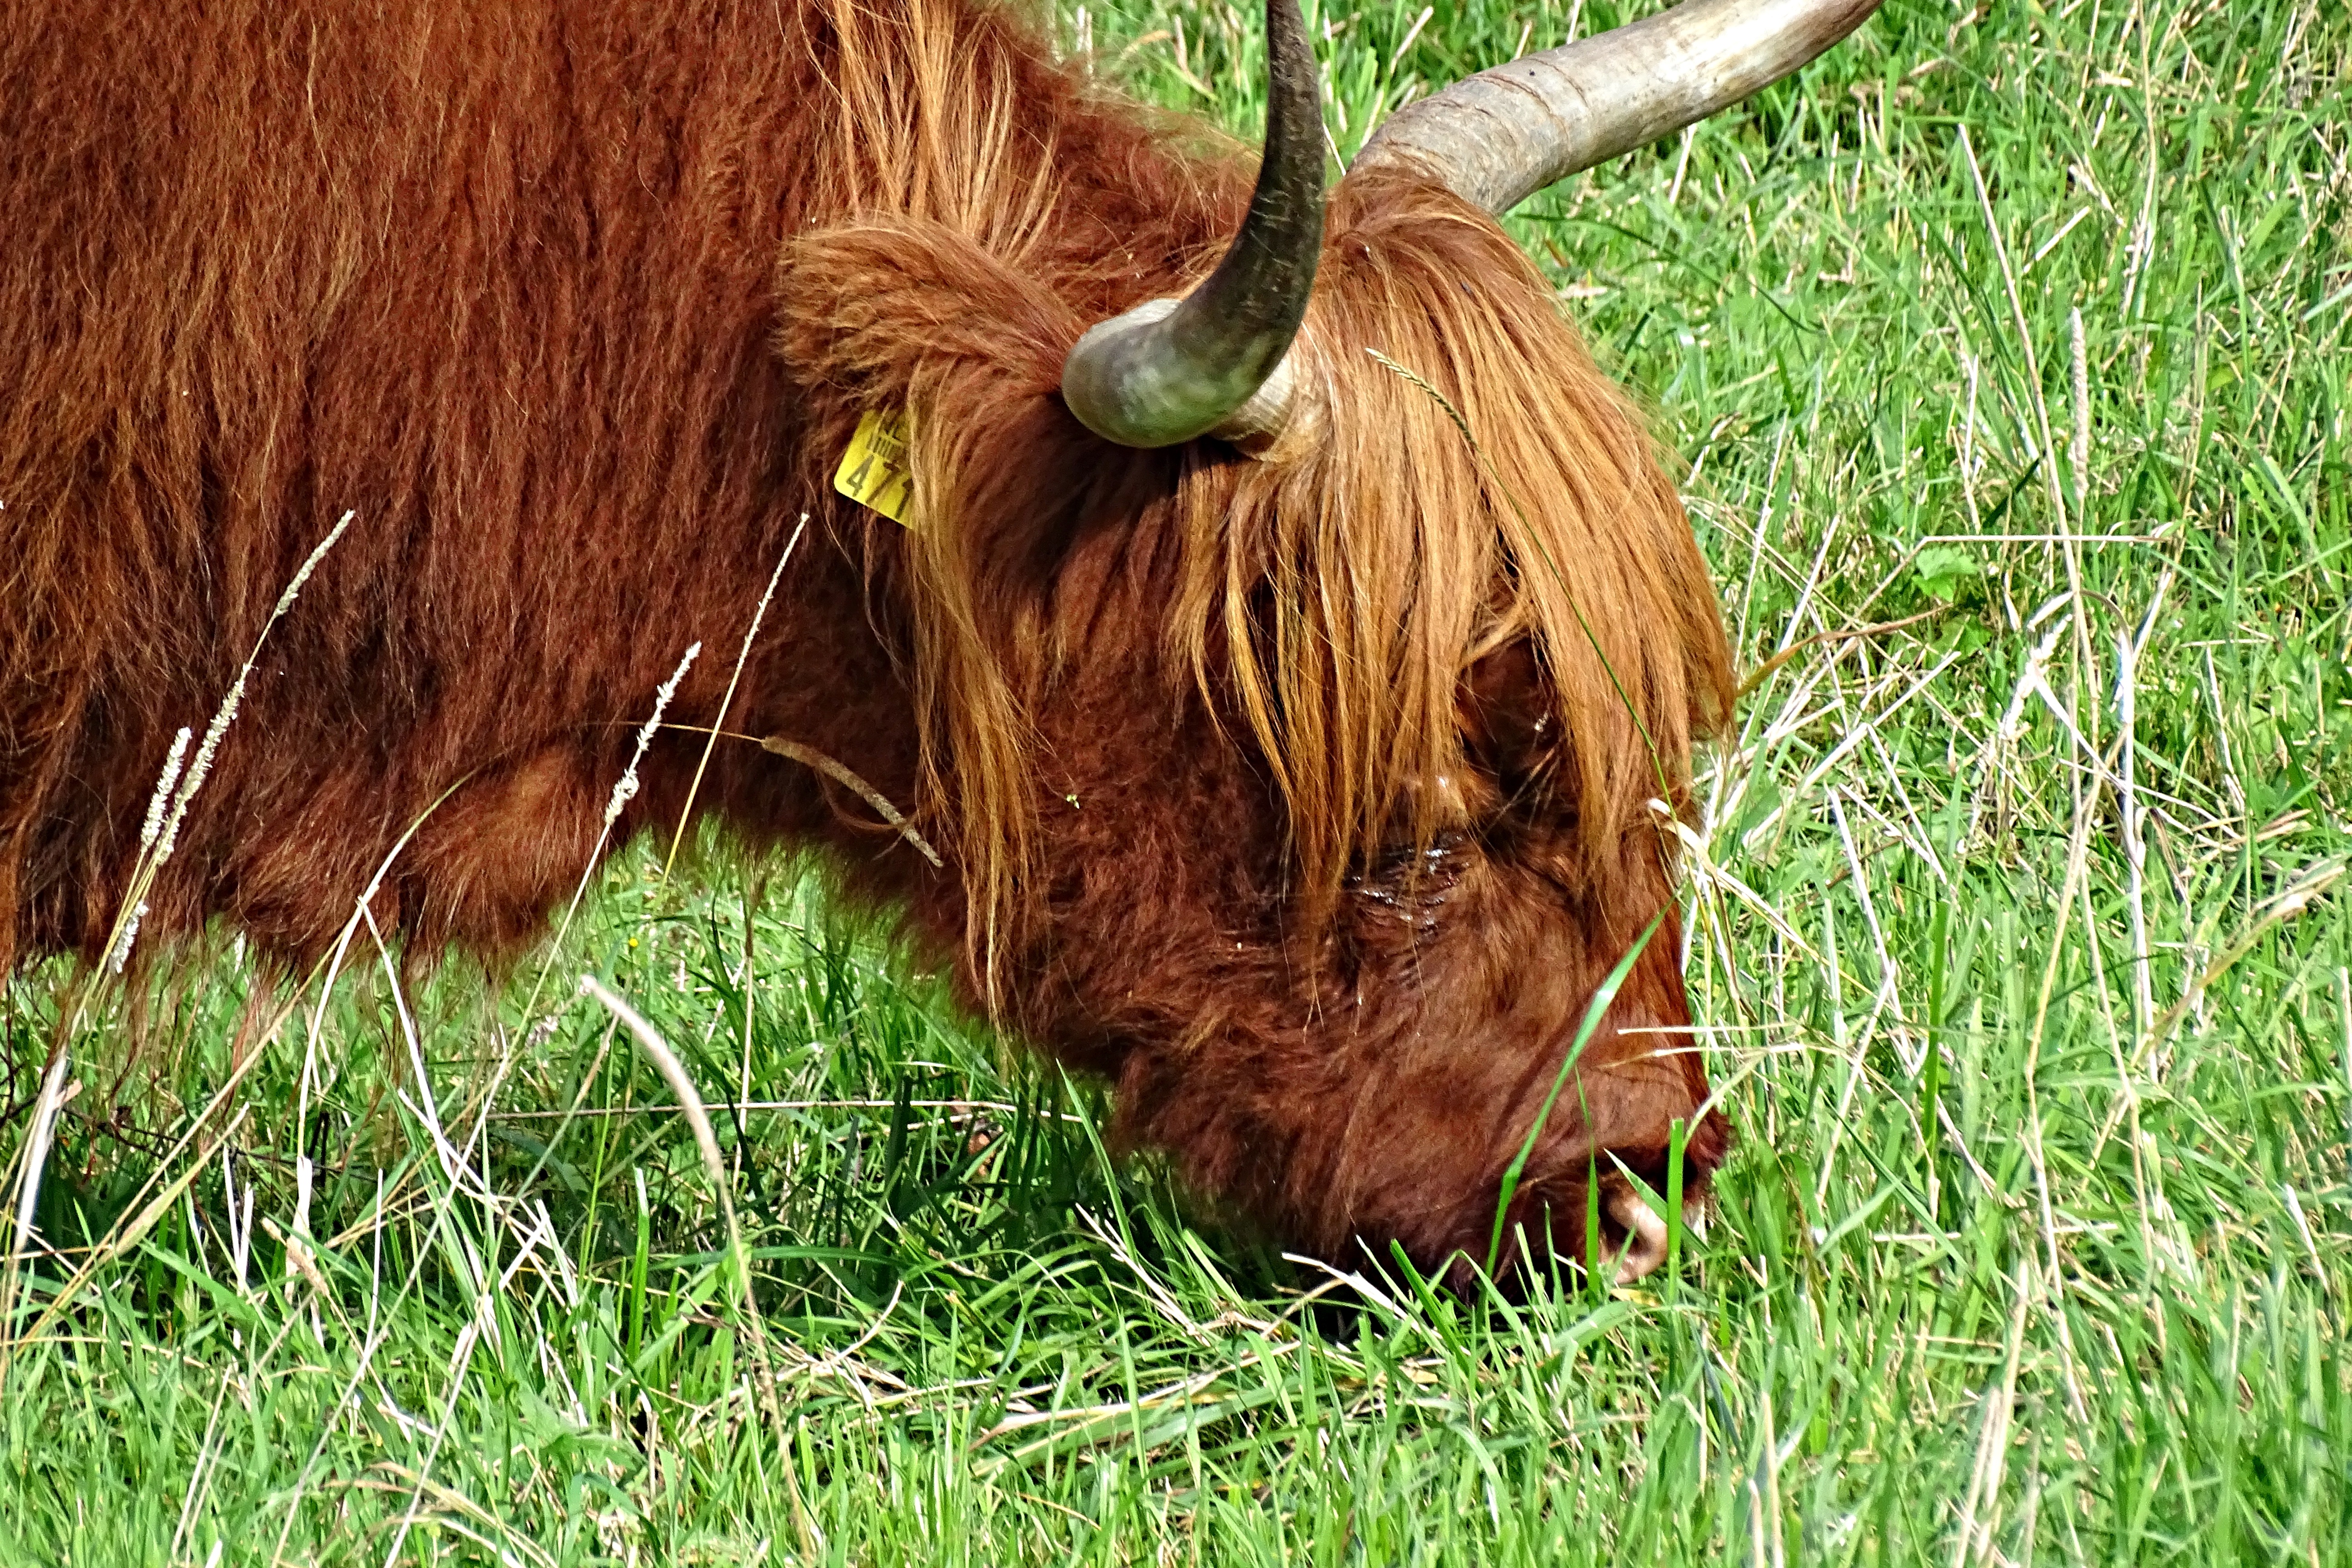
grass, lawn, meadow, wildlife, cow, cattle, pasture, brown, mammal, mane, scottish highlanders, cattle like mammal